Personal grooming

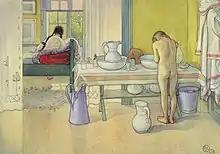
"Summer Morning (at Spadarvet)", by Carl Larsson, 1908

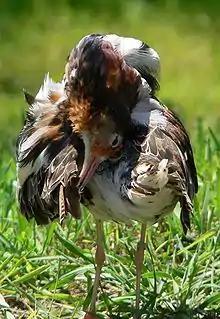
Preening male ruff

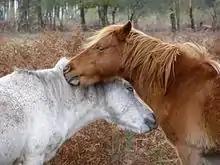
Mutually grooming ponies at Turf Hill, New Forest, U.K.

Grooming (also called preening) is the art and practice of cleaning and maintaining parts of the body. It is a species-typical behavior.